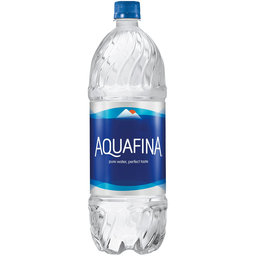
Label: plastic